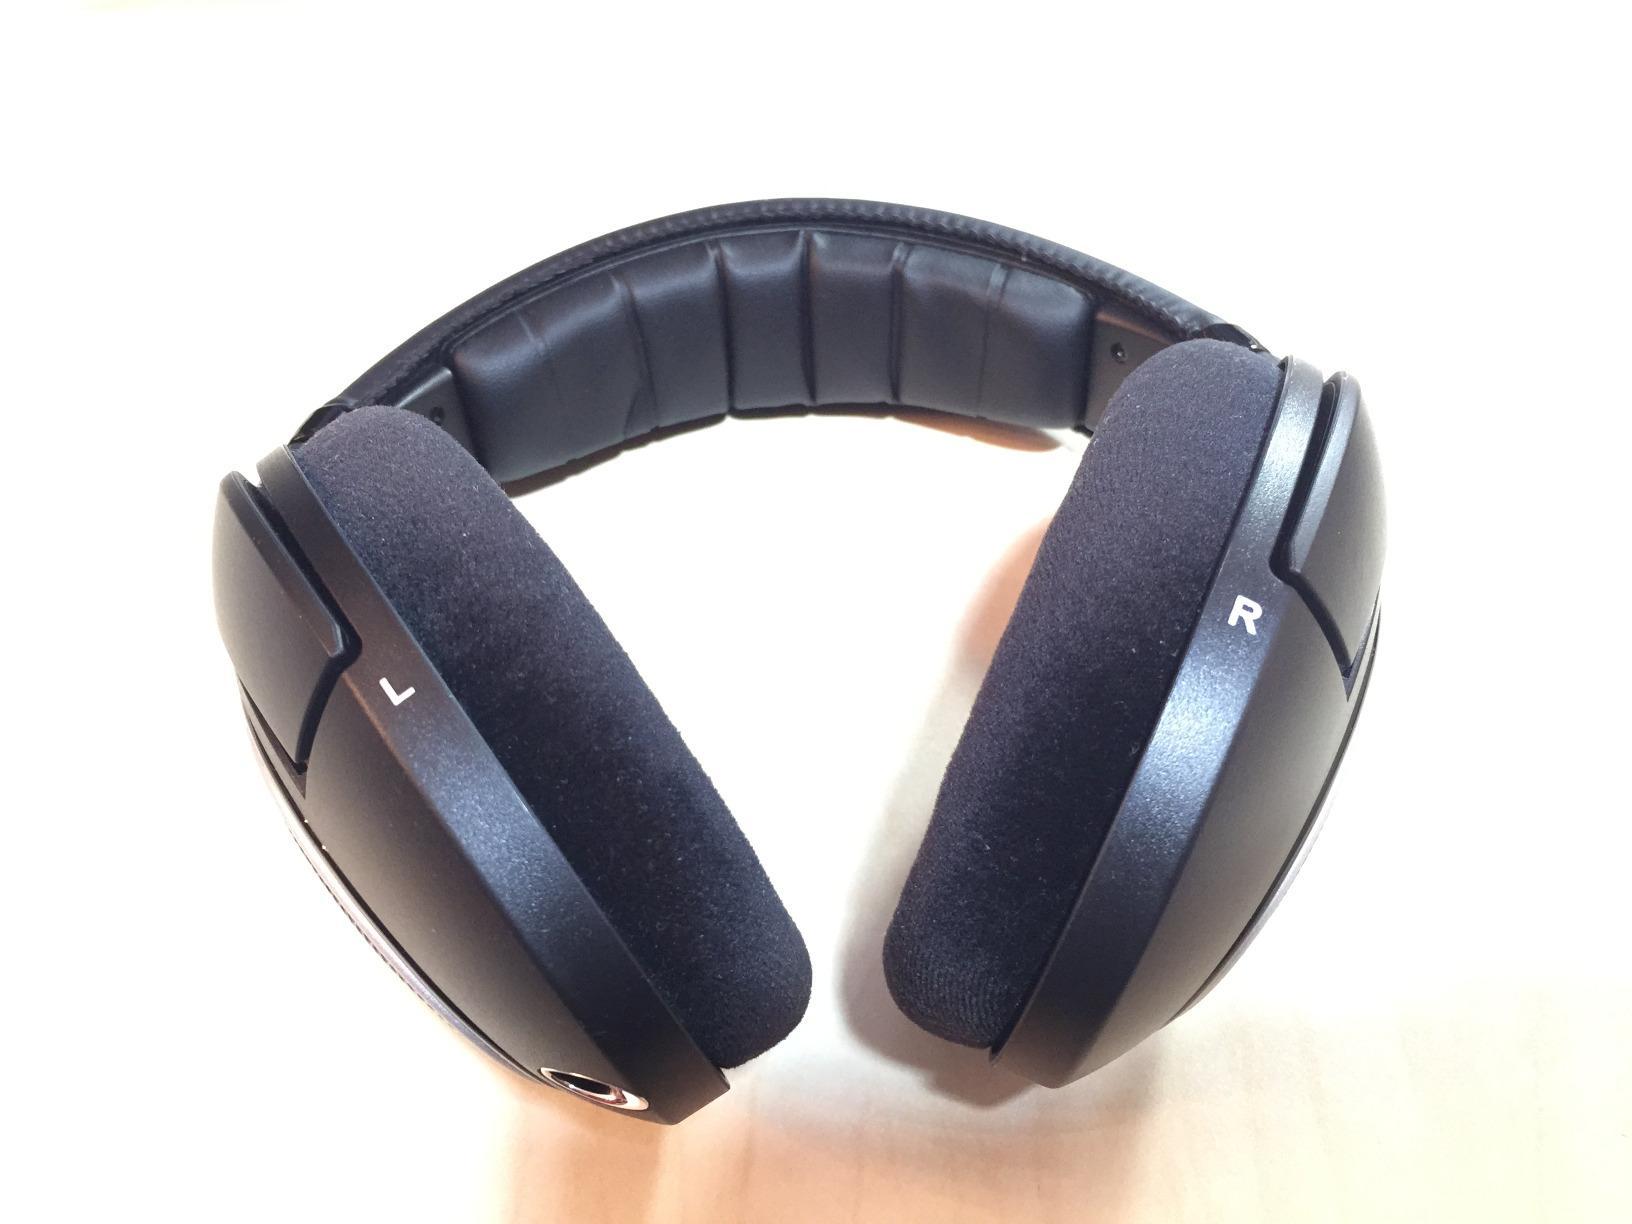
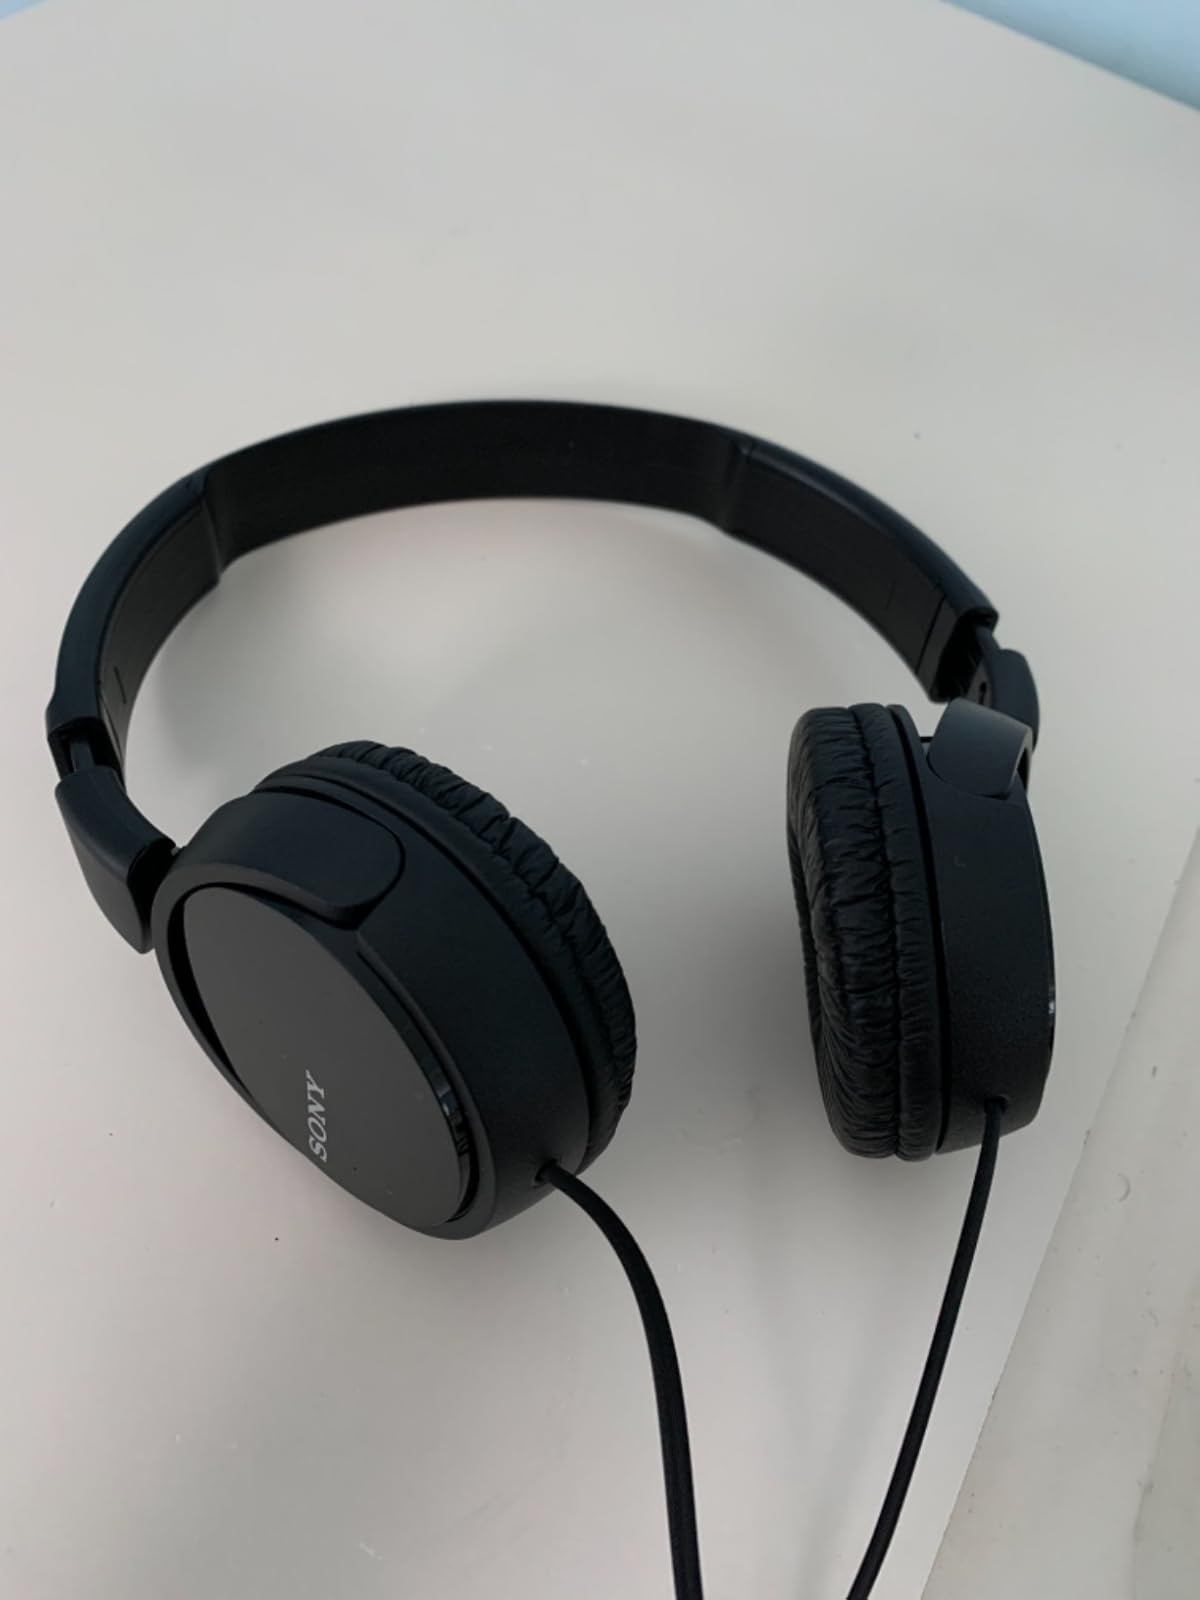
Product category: headphones
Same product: no